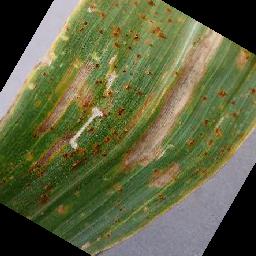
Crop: corn
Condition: (maize)_cercospora_spot_gray_spot